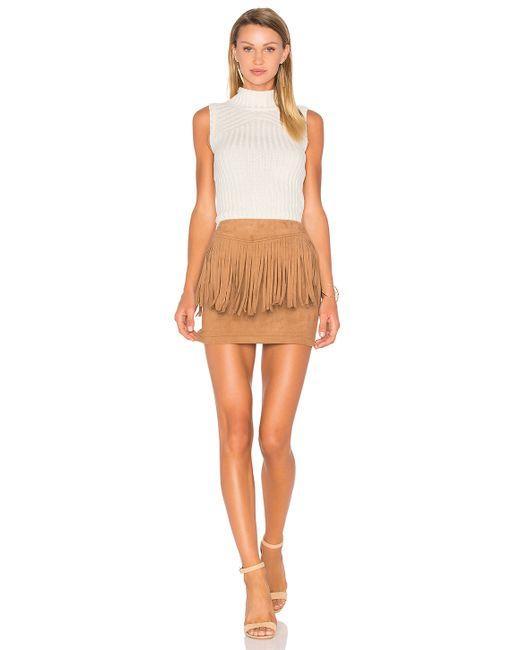
brauner lässiger taillierter Minirock mit Quaste